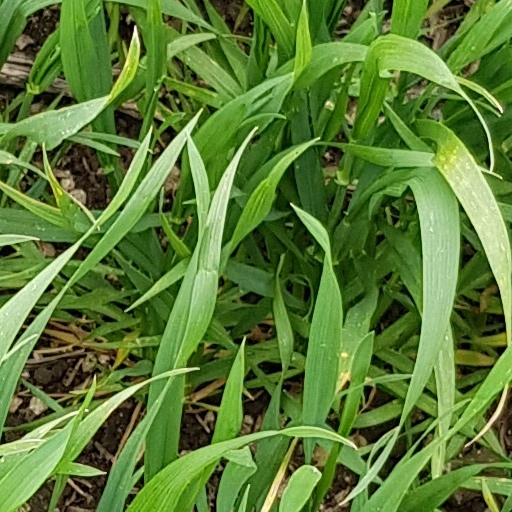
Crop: wheat